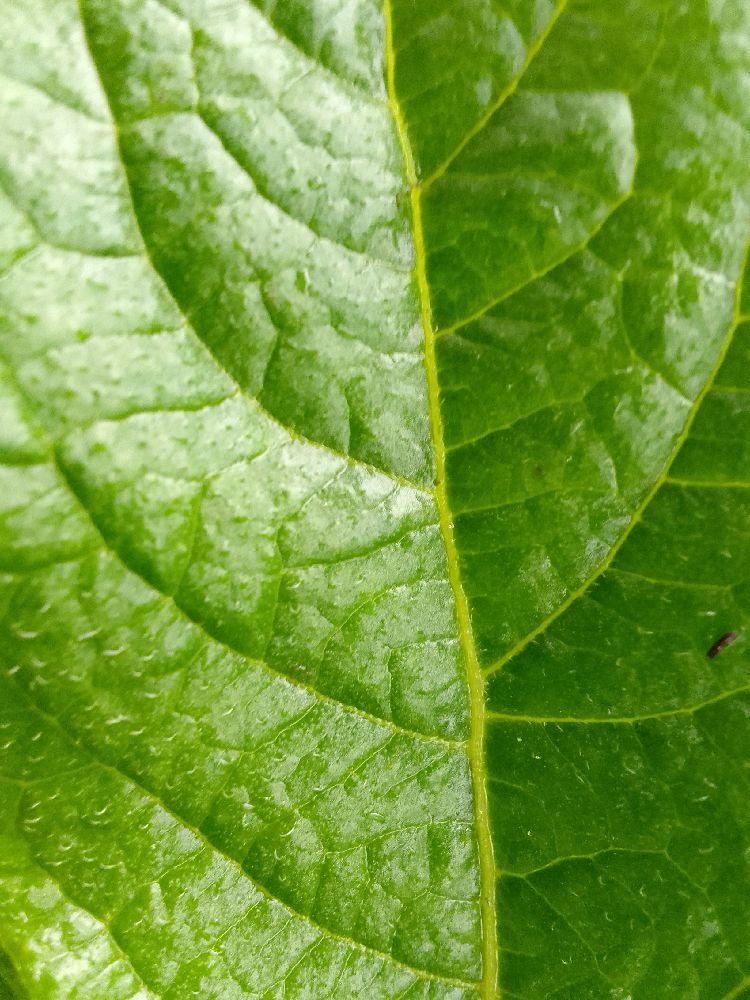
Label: Healthy